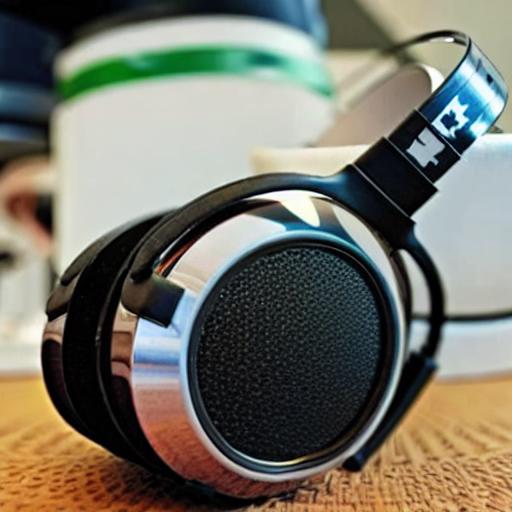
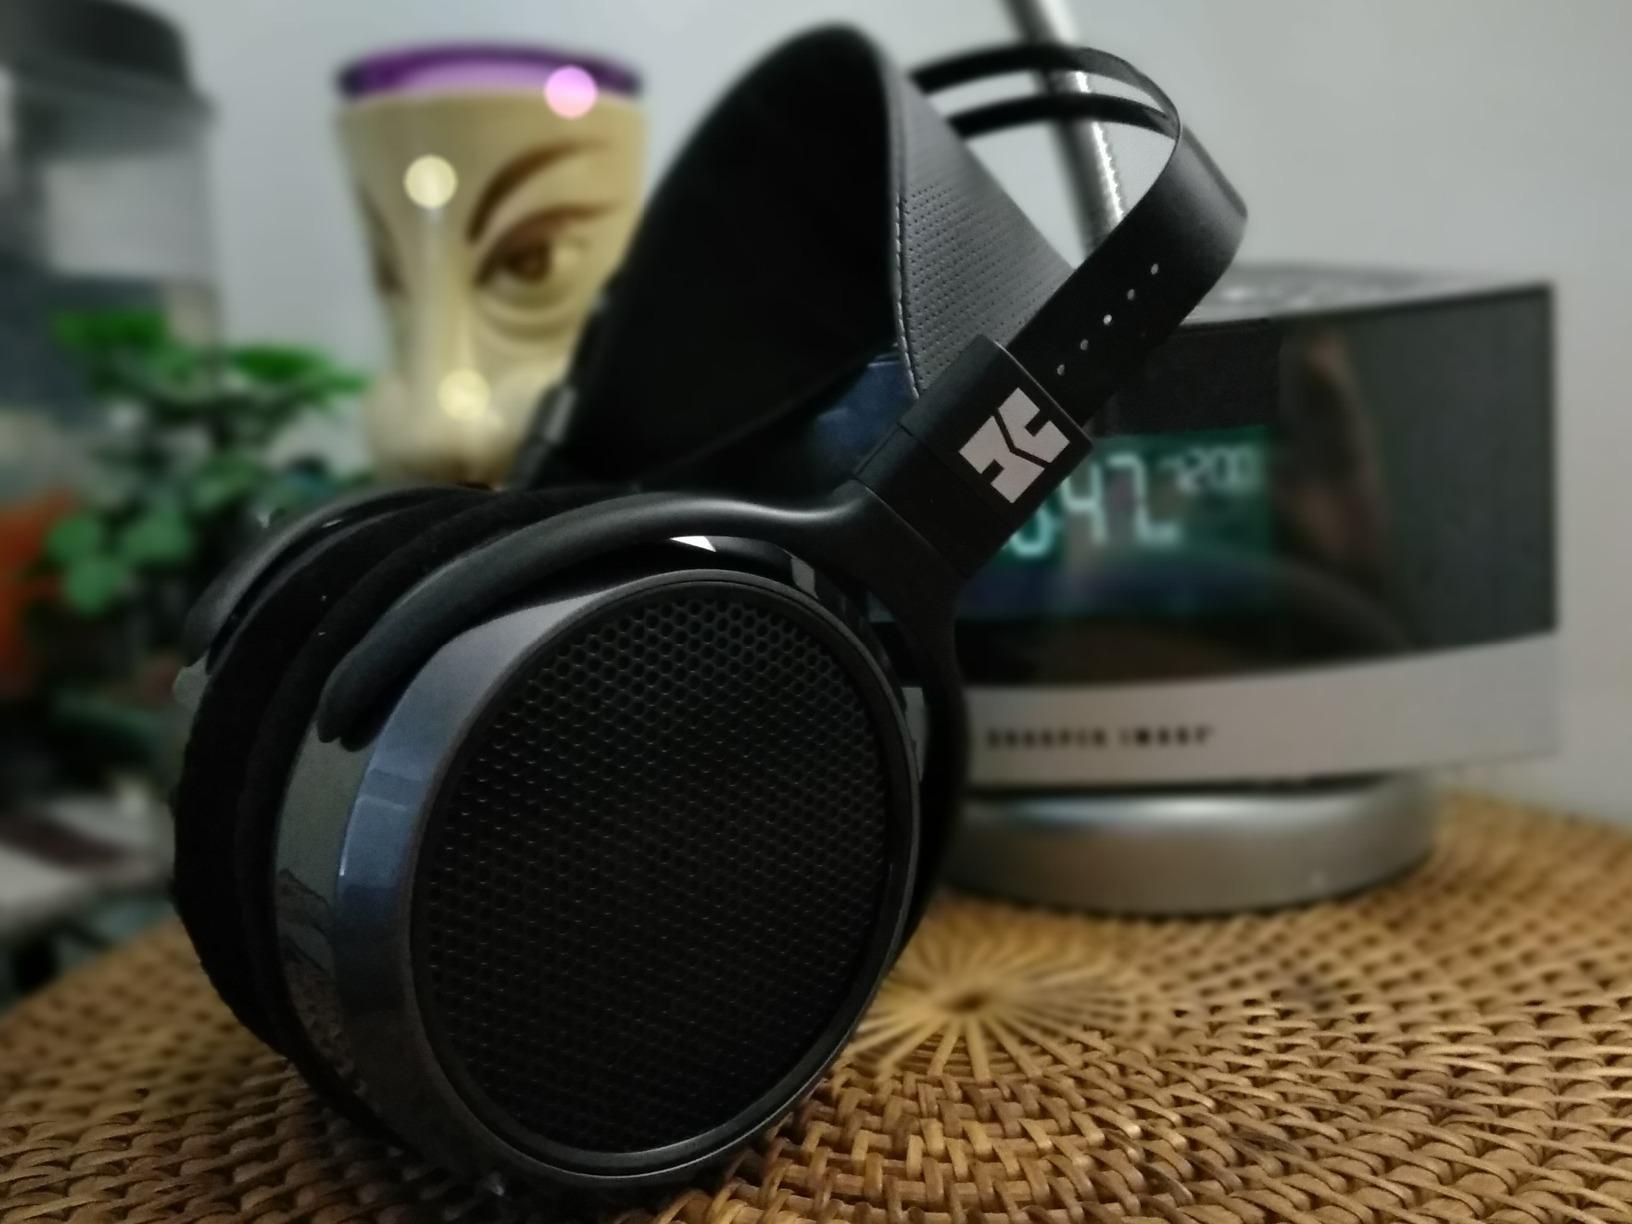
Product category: headphones
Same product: no